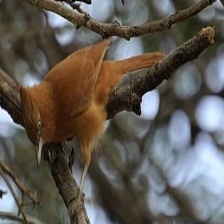
Species: CAATINGA CACHOLOTE
Scientific name: PSEUDOSEISURA CRISTAT